Shizu Station (Ibaraki)

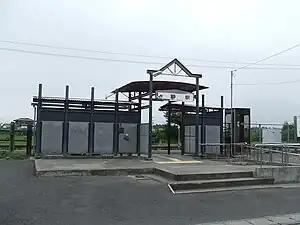
Shizu Station in August 2008

is a passenger railway station in the city of Naka, Ibaraki, Japan operated by East Japan Railway Company (JR East).